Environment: real
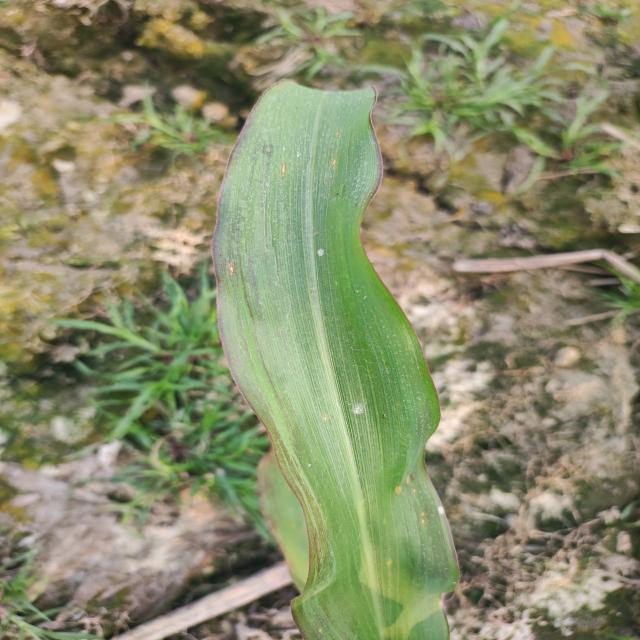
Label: phosphorus_deficiency